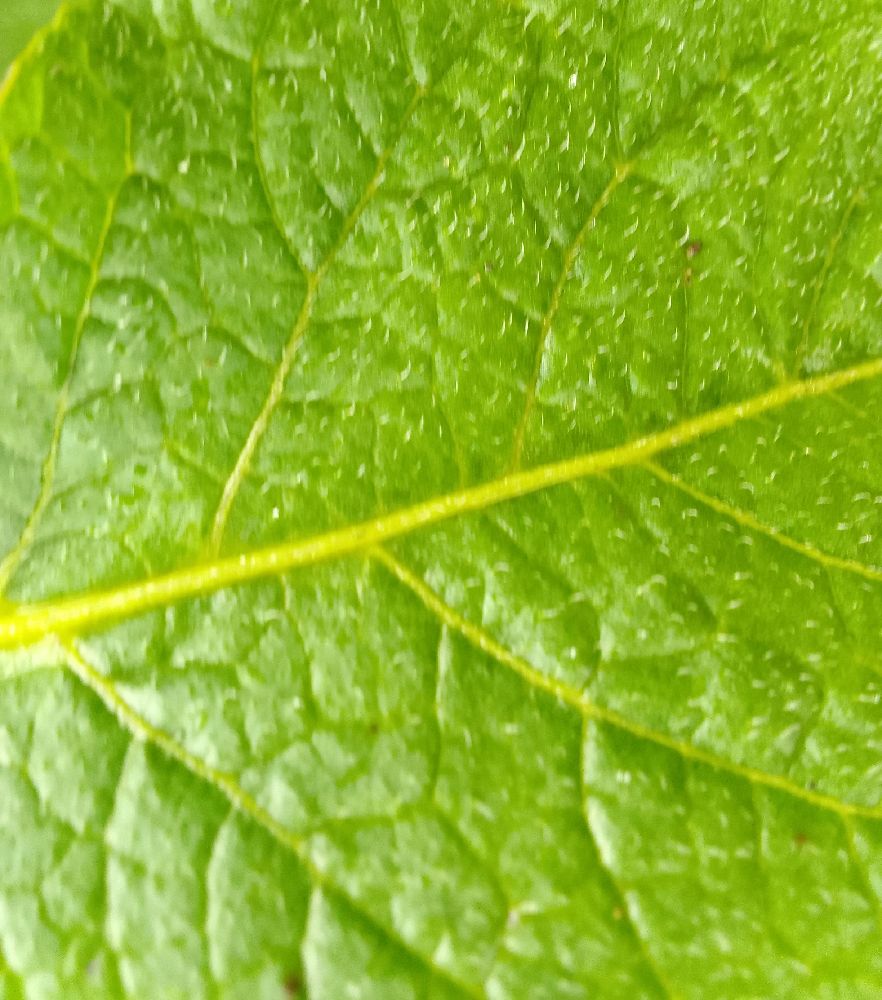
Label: Healthy